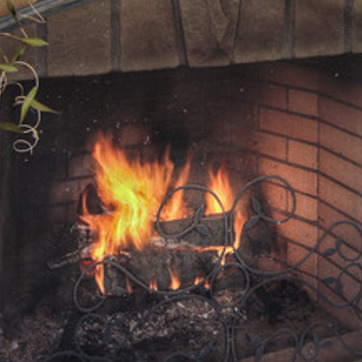
Material: other